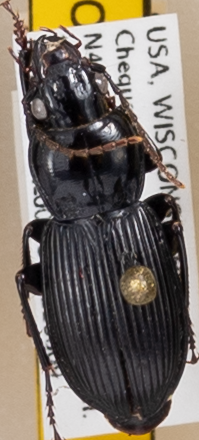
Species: Pterostichus novus
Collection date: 2022-08-09
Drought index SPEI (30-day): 0.304
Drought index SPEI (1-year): -0.676
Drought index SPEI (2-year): -0.404